Pidgin (software)

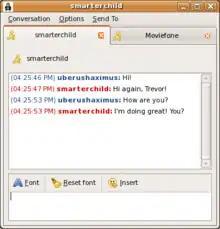
Pidgin running on Ubuntu

Pidgin provides a graphical front-end for libpurple using GTK+. Libpurple supports many instant-messaging protocols.